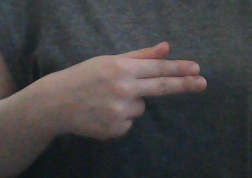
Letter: ghain